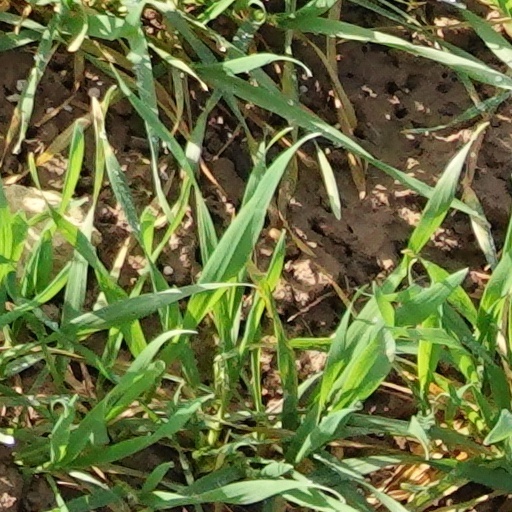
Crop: wheat